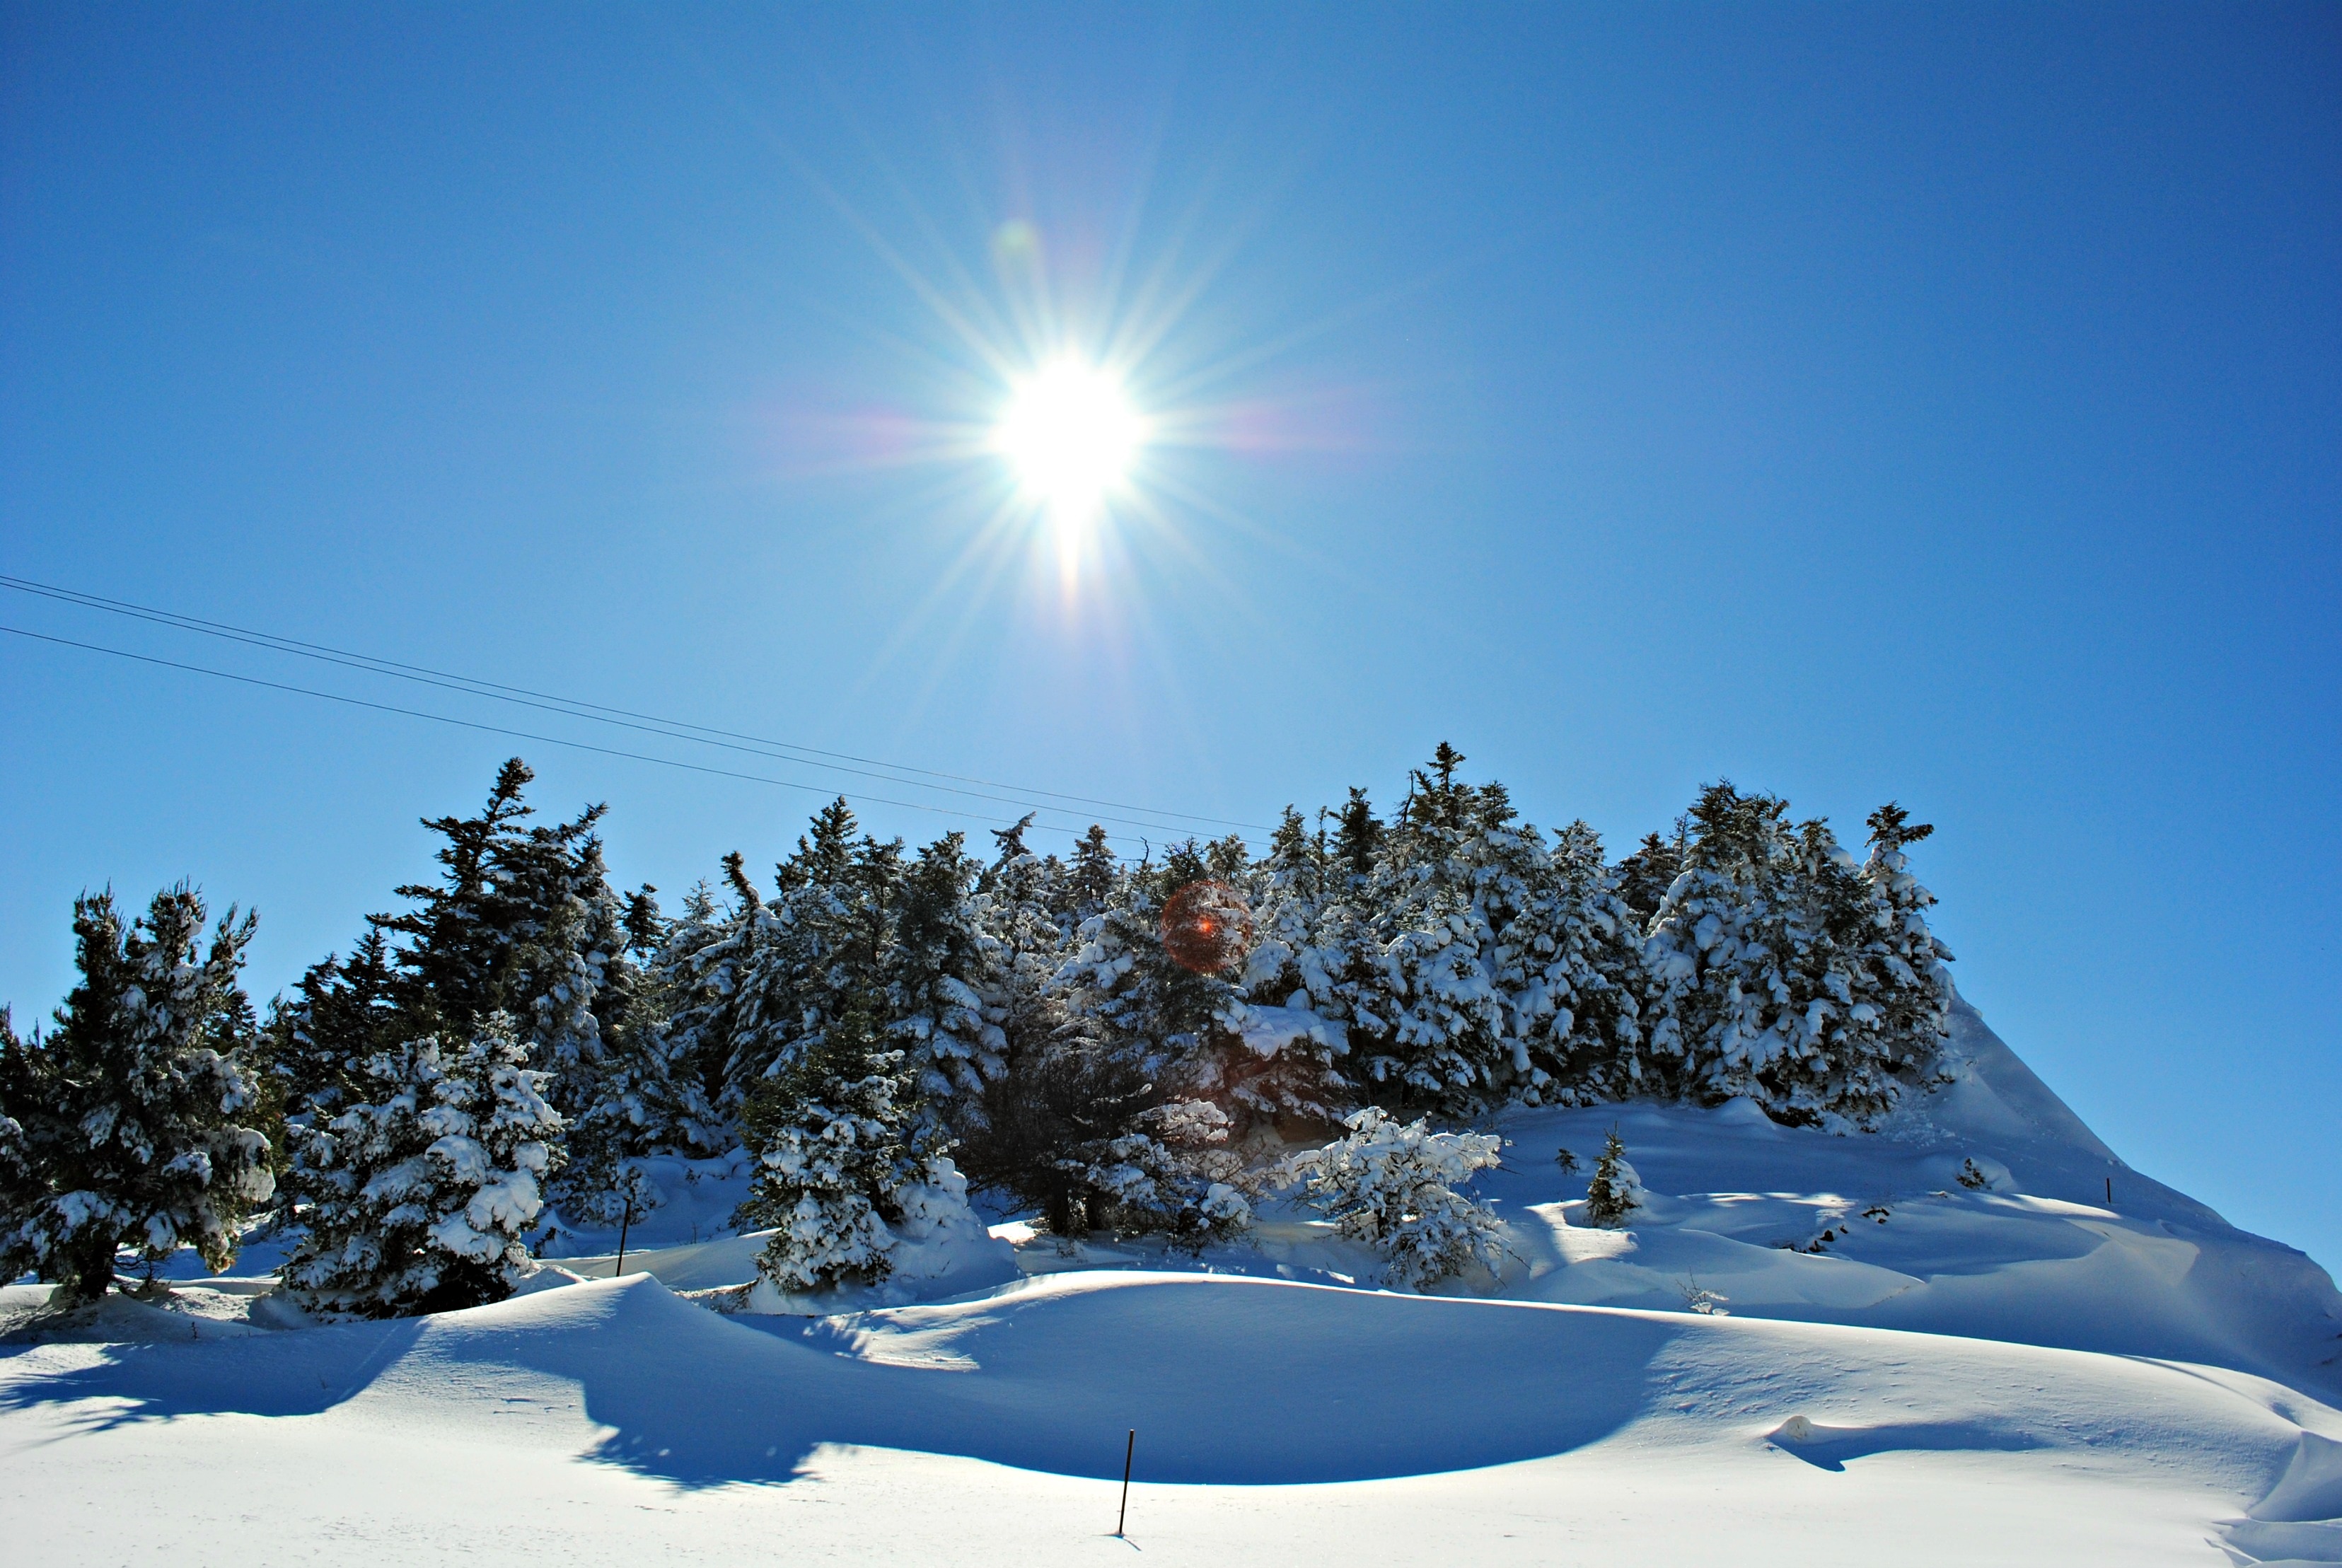
landscape, tree, nature, forest, outdoor, wilderness, branch, mountain, snow, cold, winter, light, sky, wood, sunshine, sun, white, sunlight, morning, frost, mountain range, country, travel, pine, clear, environment, ice, rural, scenic, natural, autumn, park, weather, fresh, covered, frozen, blue, tourism, christmas, season, world, plants, snowfall, places, sunny, icy, branches, bright, greece, chill, day, scene, cover, piste, freezing, snowy landscape